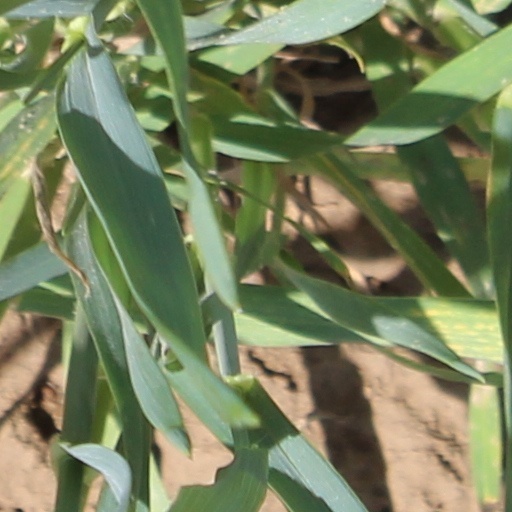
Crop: wheat